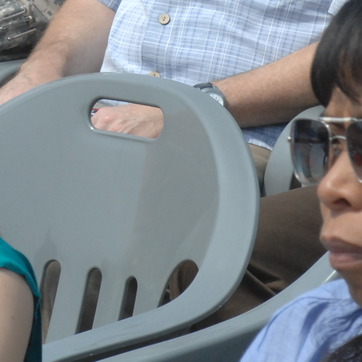
Material: plastic